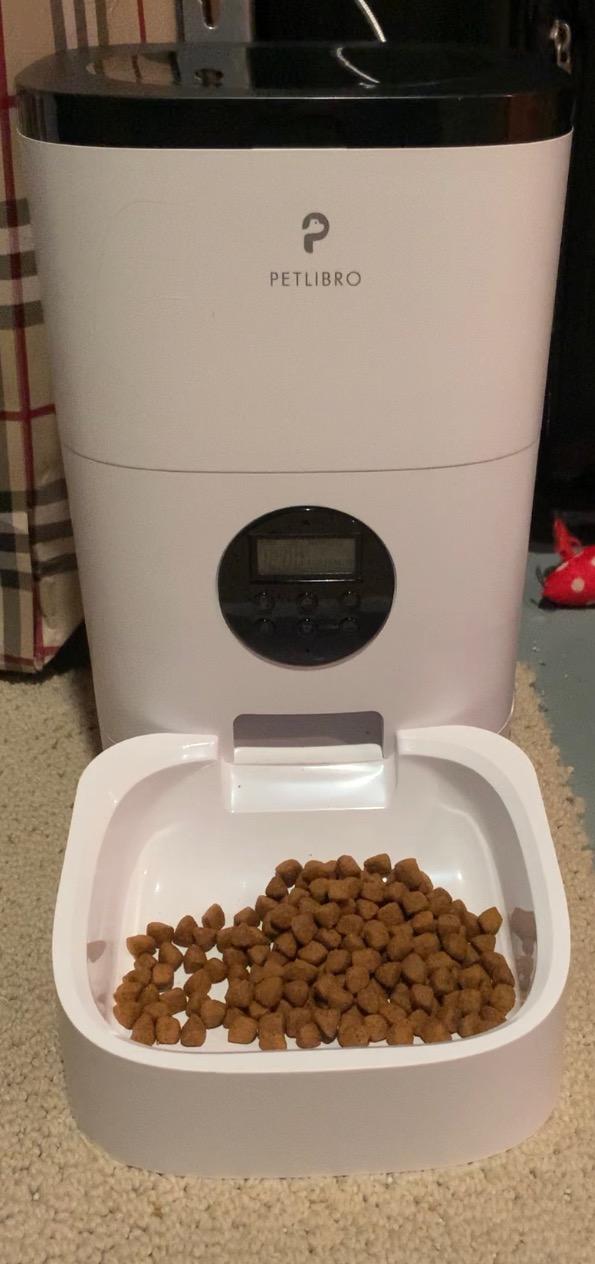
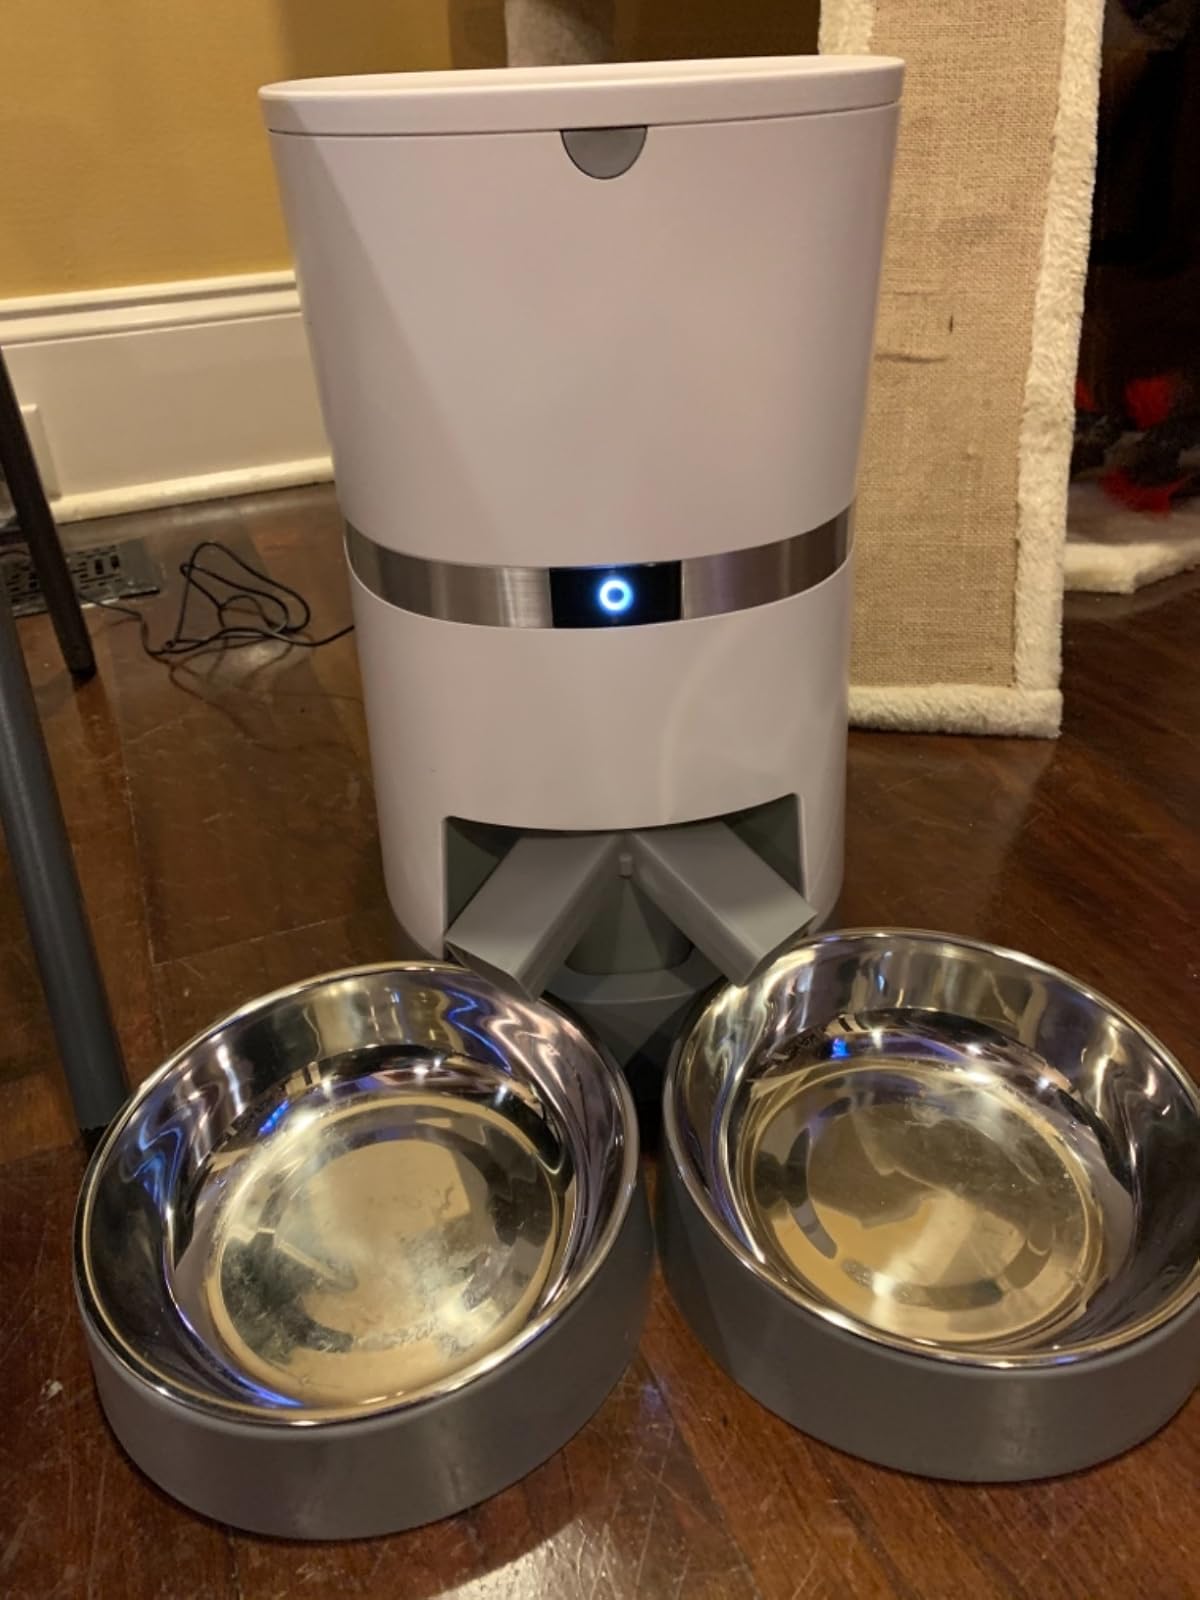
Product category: items_feeder
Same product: no